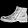
Label: Ankle boot